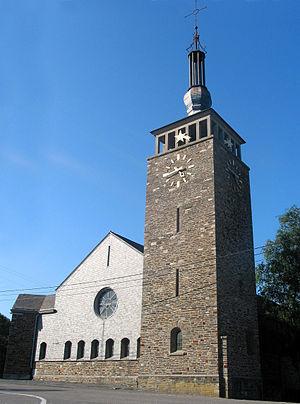
Tenneville (Belgique) l’église Notre-Dame de Bauraing (1957).
Tenneville est une commune francophone de Belgique située en Région wallonne dans la province de Luxembourg, ainsi qu’une localité où siège son administration.